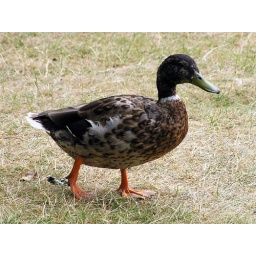
Bath, England, June 30, 2010 - male mallard duck in the Parade Gardens